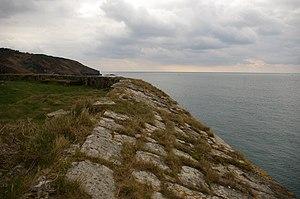
Glacis de la batterie de Cornouaille
La batterie de Cornouaille, parfois appelée Fort de Cornouaille ou batterie basse de Cornouaille, est une structure d’artillerie datant XVIIᵉ siècle située sur la commune de Roscanvel dans la presqu'île de Crozon. Elle défend l’entrée du goulet de Brest avec le fort du Mengant situé de l’autre côté du goulet, exposant ainsi les navires qui le franchissent à un redoutable tir croisé.